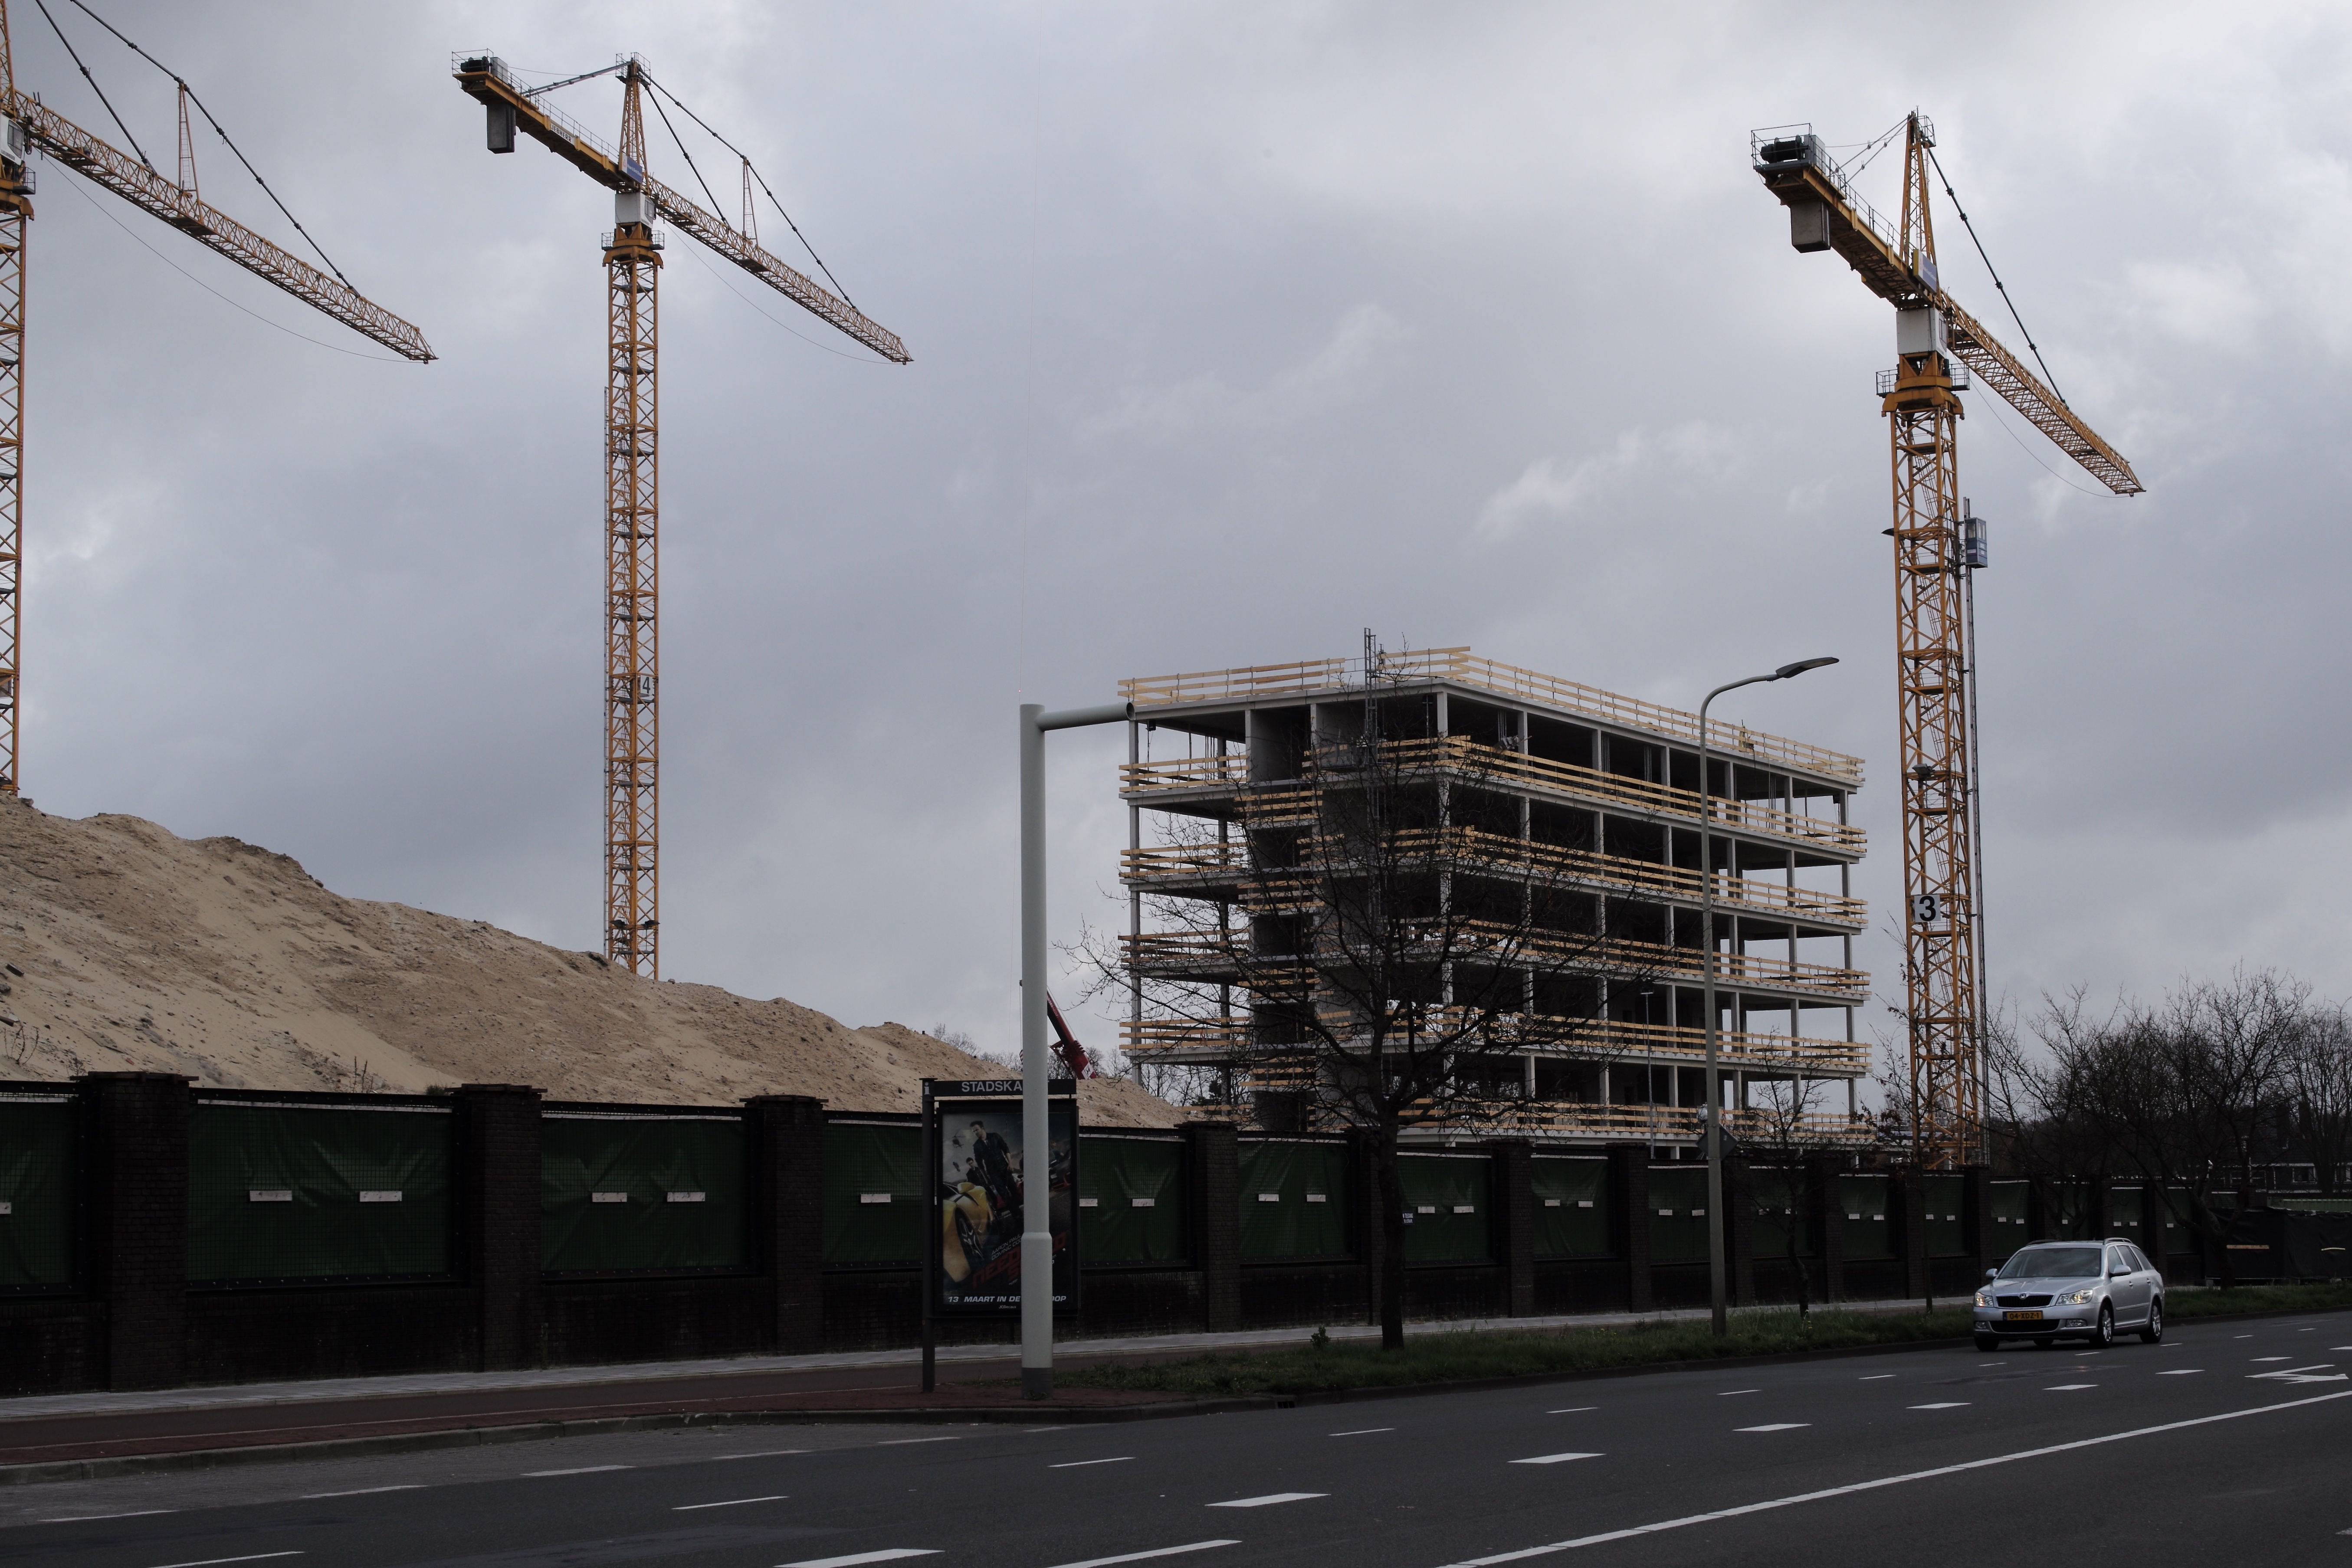
architecture, structure, road, seat, highway, building, skyscraper, cityscape, downtown, transport, construction, tower, landmark, facade, stadium, tower block, project, holland, hague, netherlands, m, justice, 50mm, f14, infrastructure, site, cour, leica, 240, summilux, icc, typ, headquarters, hq, development, permanent, penal, intenational, urban area, residential area